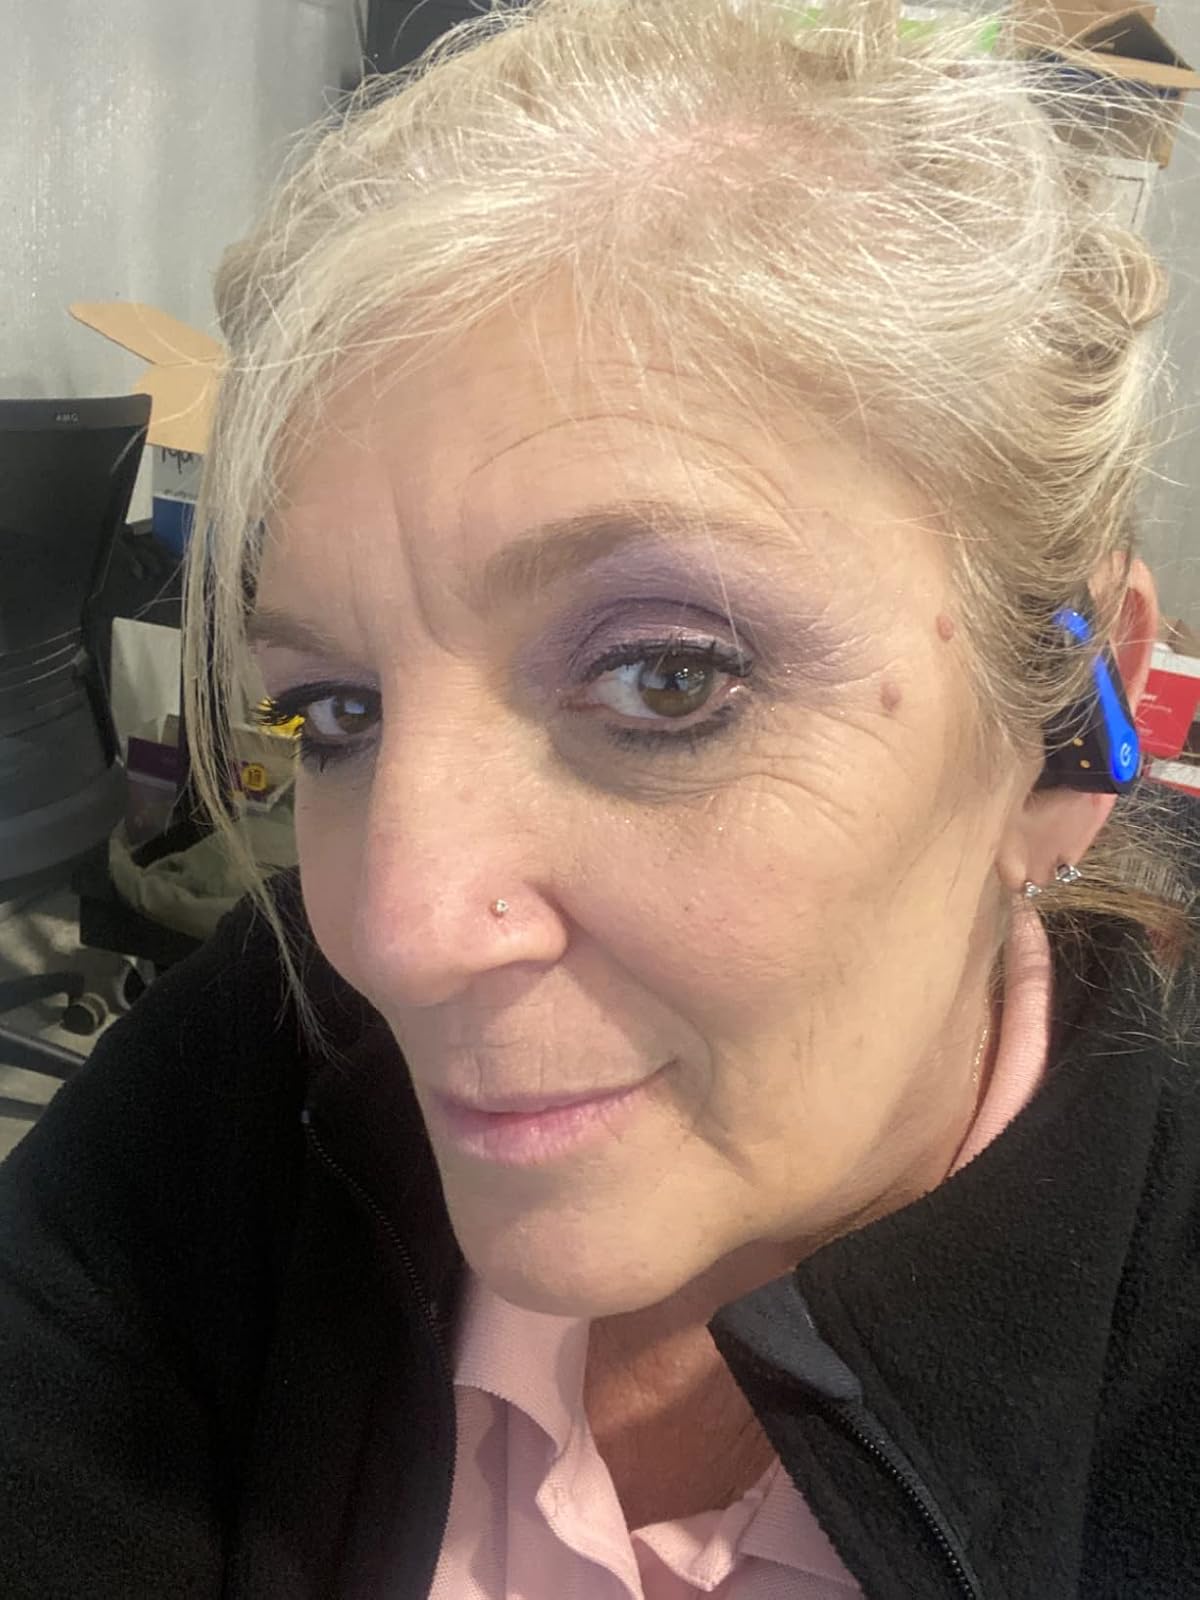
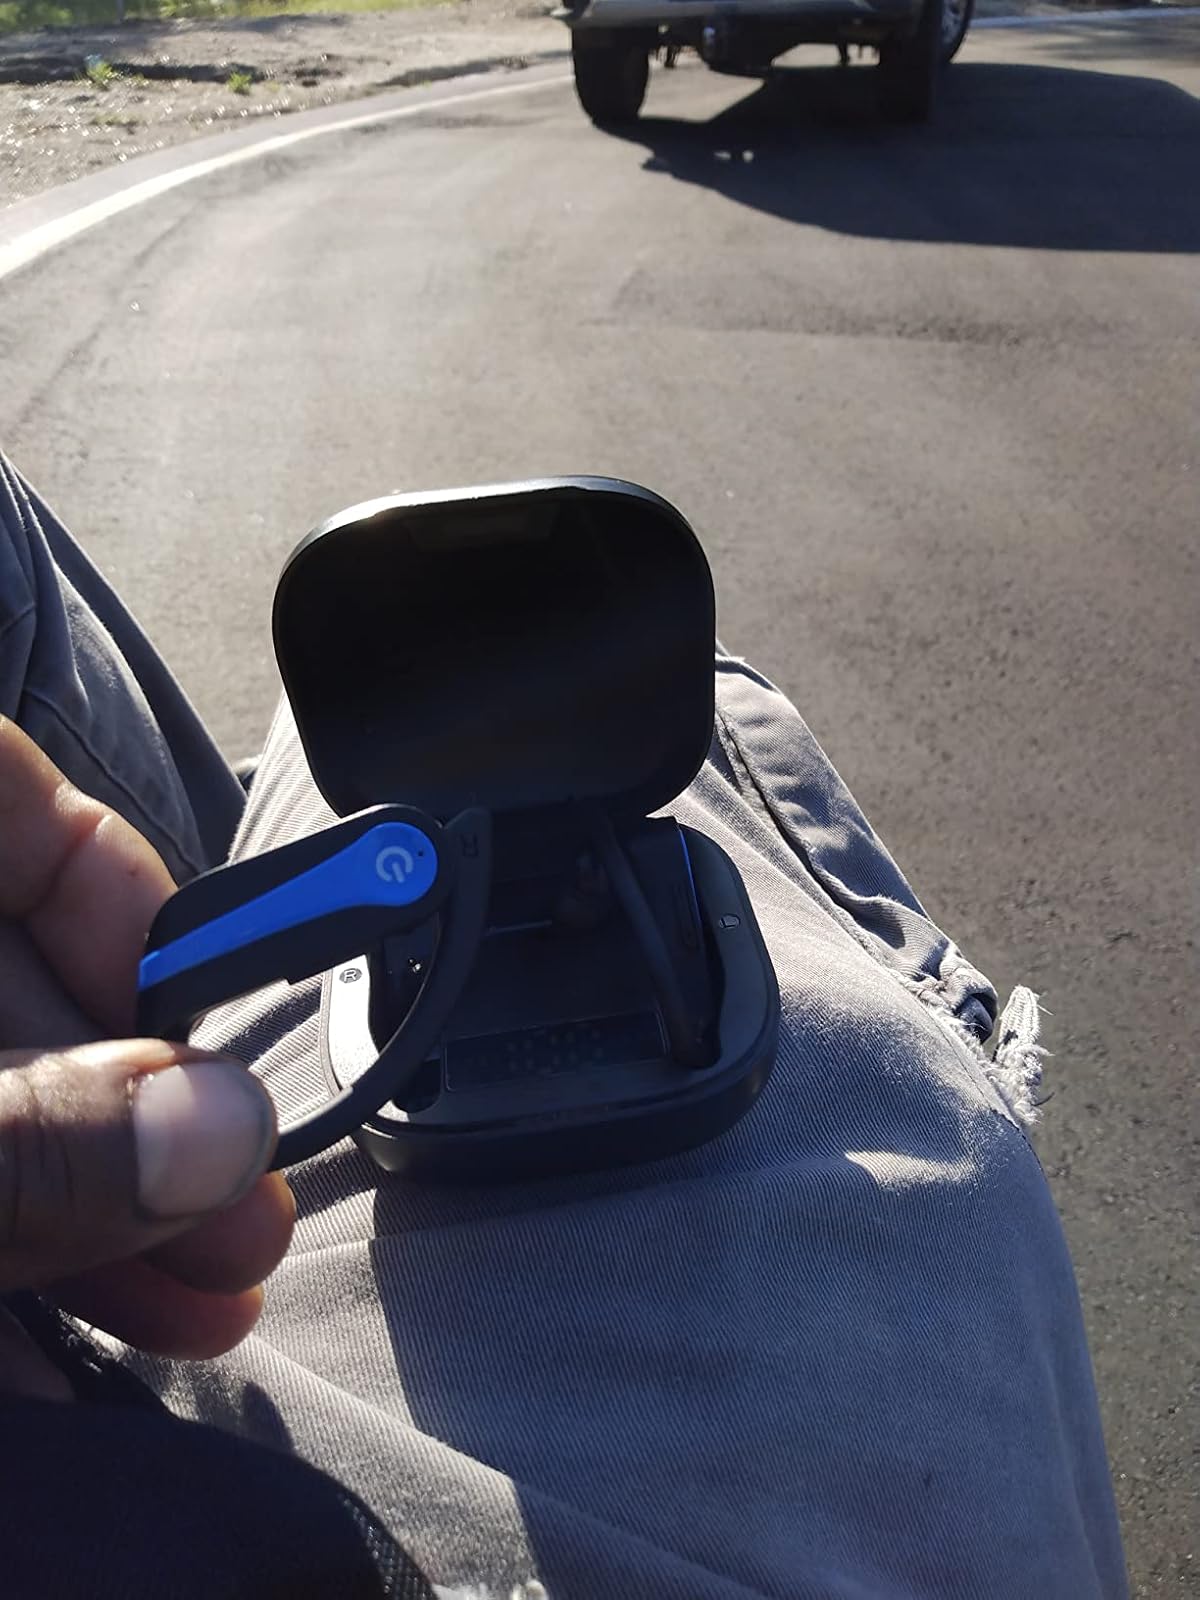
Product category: earbuds
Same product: yes